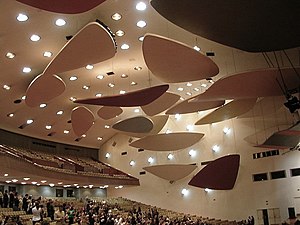
Universitetsbyen i Caracas / Kunstnere som har bidraget til projektet / Internationale
Universitetsbyen i Caracas er Venezuelas centraluniversitet's hovedcampus i Caracas. Den blev tegnet af den venezulanske arkitekt Carlos Raúl Villanueva og blev i år 2000 optaget på UNESCOs Verdensarvsliste.